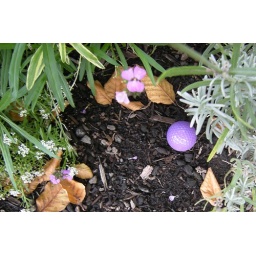
Purple Golf Ball in flower bed